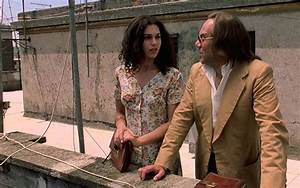
Label: chicken